Falklands War order of battle: British naval forces

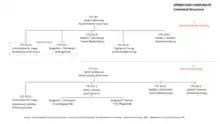
Operation Corporate command structure 1982

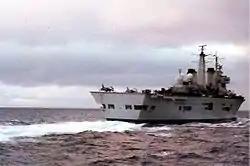
HMS "Invincible" in the South Atlantic.

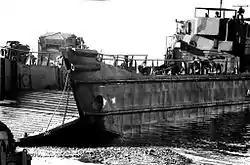
Large Foxtrot - Fearless LCU at Red Beach.

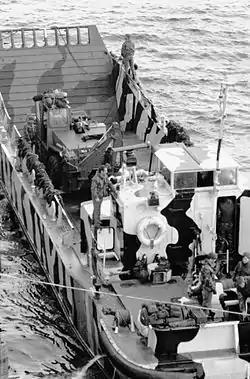
Large Tango - Intrepid LCU.

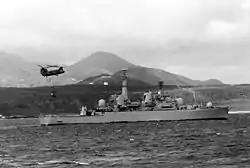
HMS "Bristol"

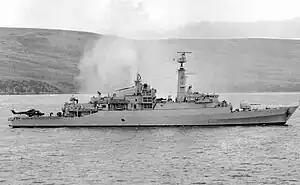
returning to San Carlos, 23 May 1982

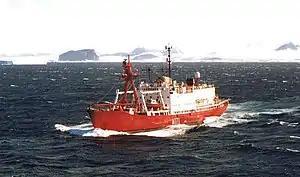
HMS "Endurance"

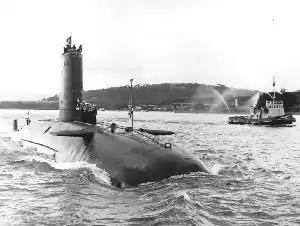
returning to Faslane Naval Base after the war, flying the "Jolly Roger" to signal her sinking of

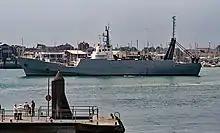
HMS "Northella" departing Portsmouth Harbour

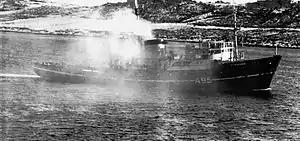
RMAS "Typhoon" off Stanley.

Civilian trawlers converted to Extra-Deep Armed Team Sweep (EDATS) with some extempore acoustic and sonar equipment. They were crewed by Royal Naval personnel, mainly from "1st MCM Squadron" based at Rosyth. All five minesweepers were involved in clearing two minefields off Port Stanley.